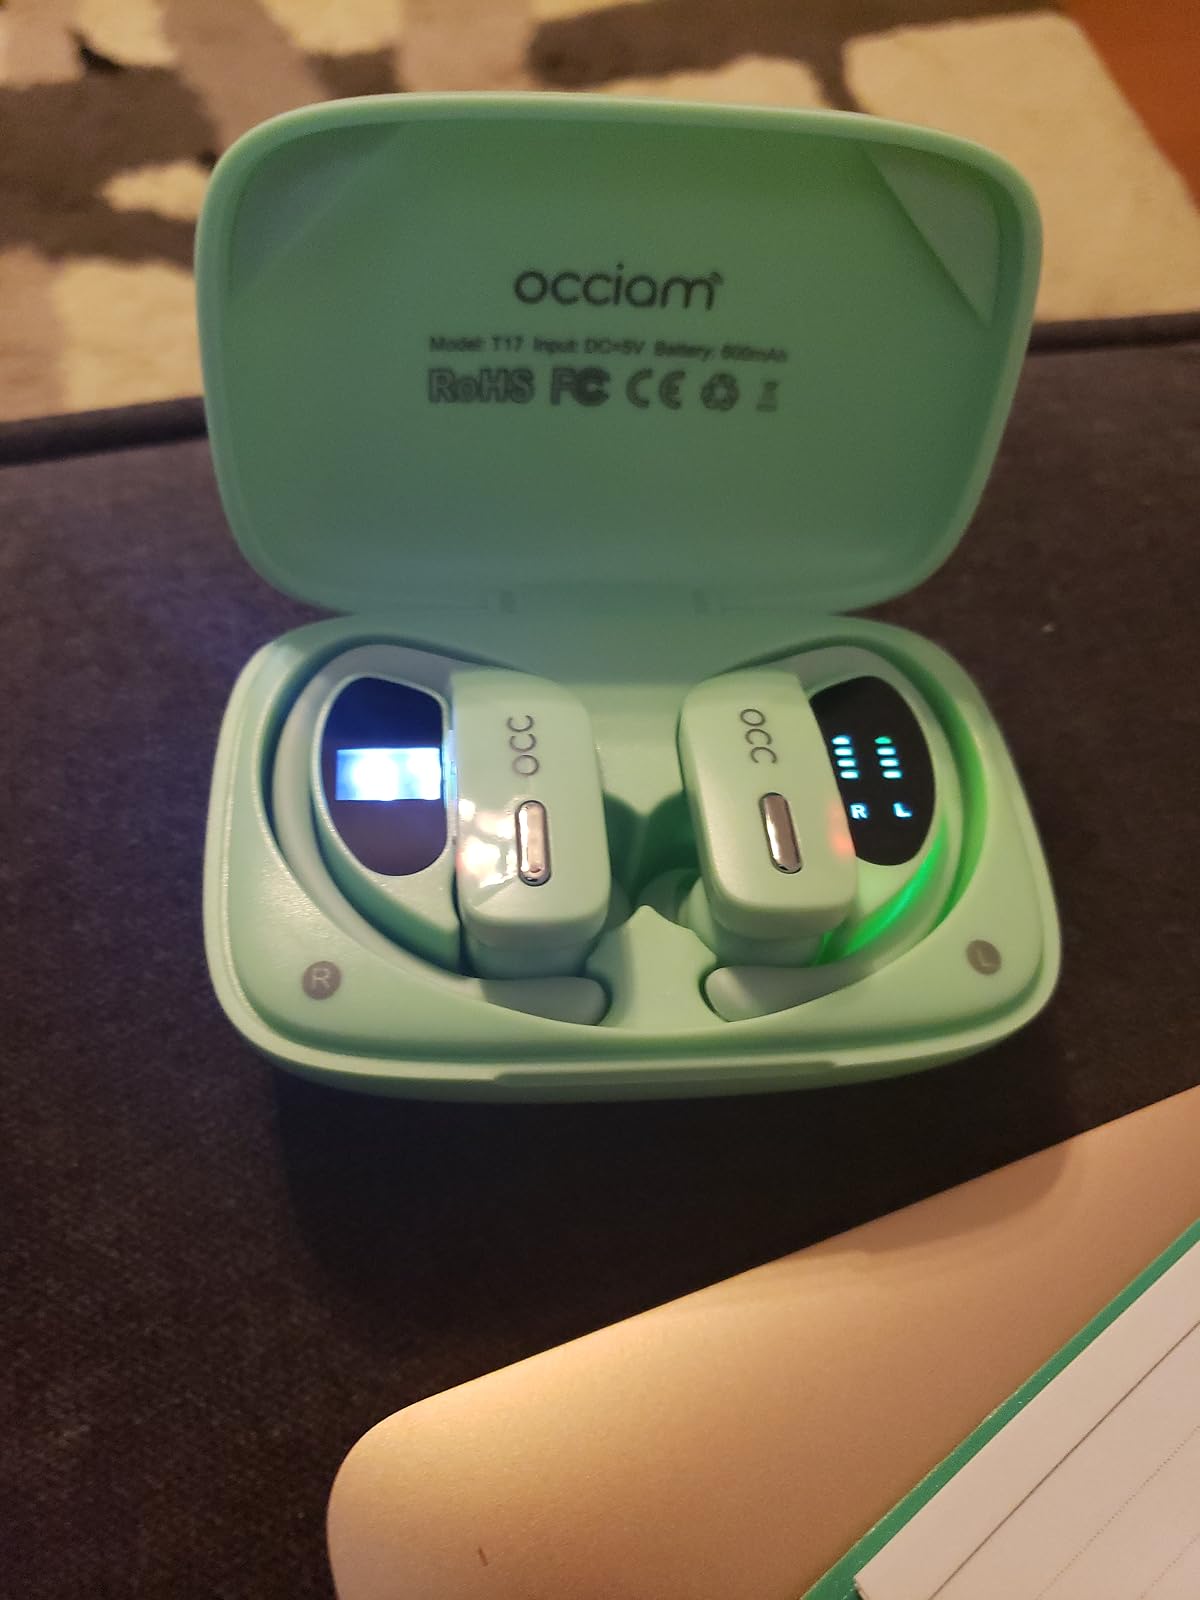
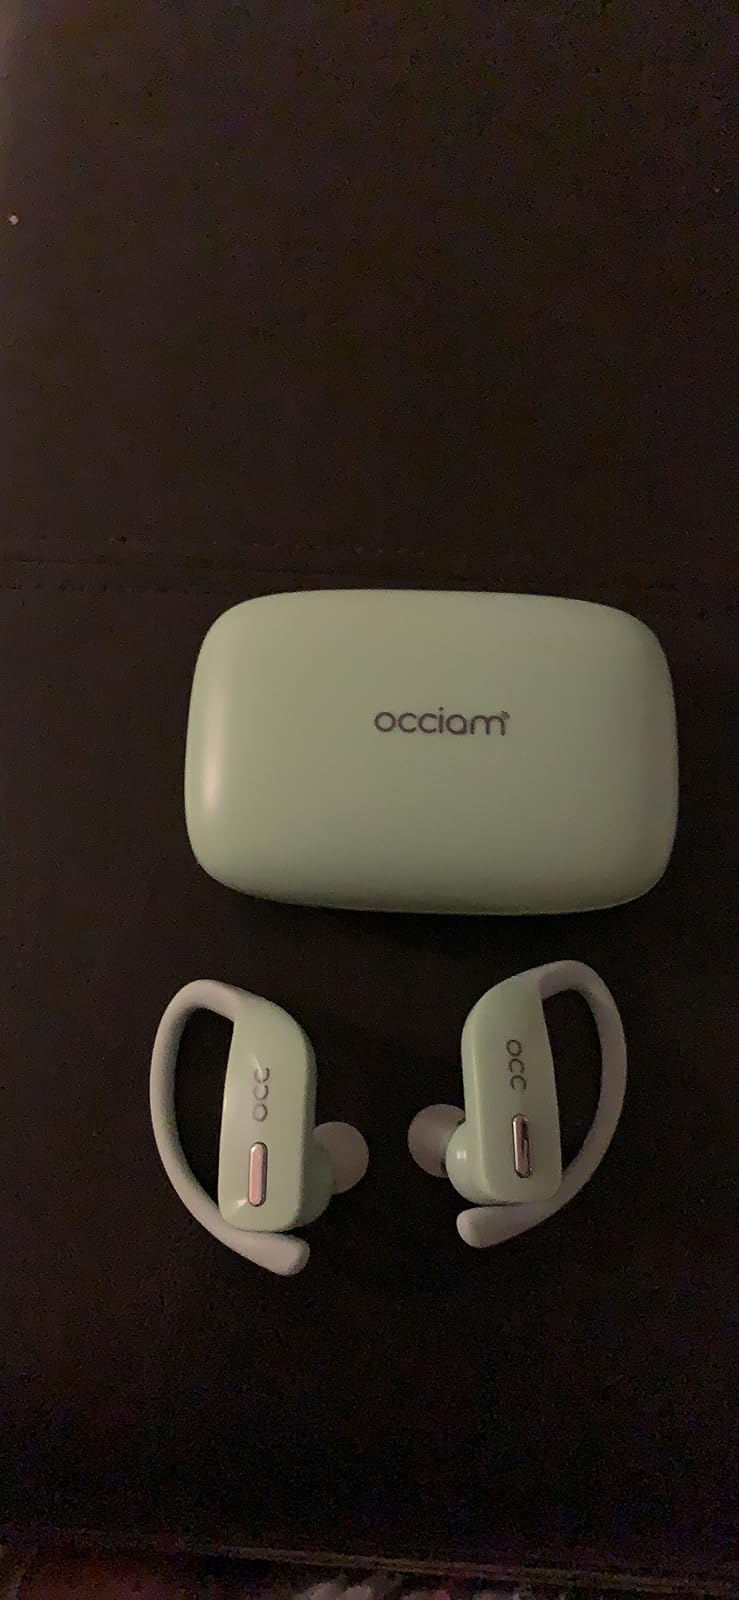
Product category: earbuds
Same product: yes